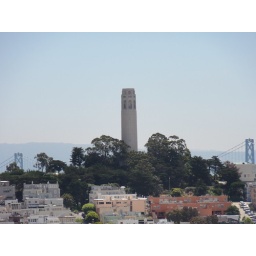
Zoomed shot of the tower with the bridge draped in the background.